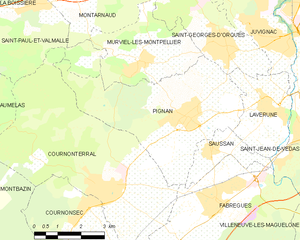
Carte de la commune française de code INSEE 34202 - Pignan
Pignan est une commune française située dans le département de l'Hérault en région Occitanie, bureau centralisateur du canton de Pignan.